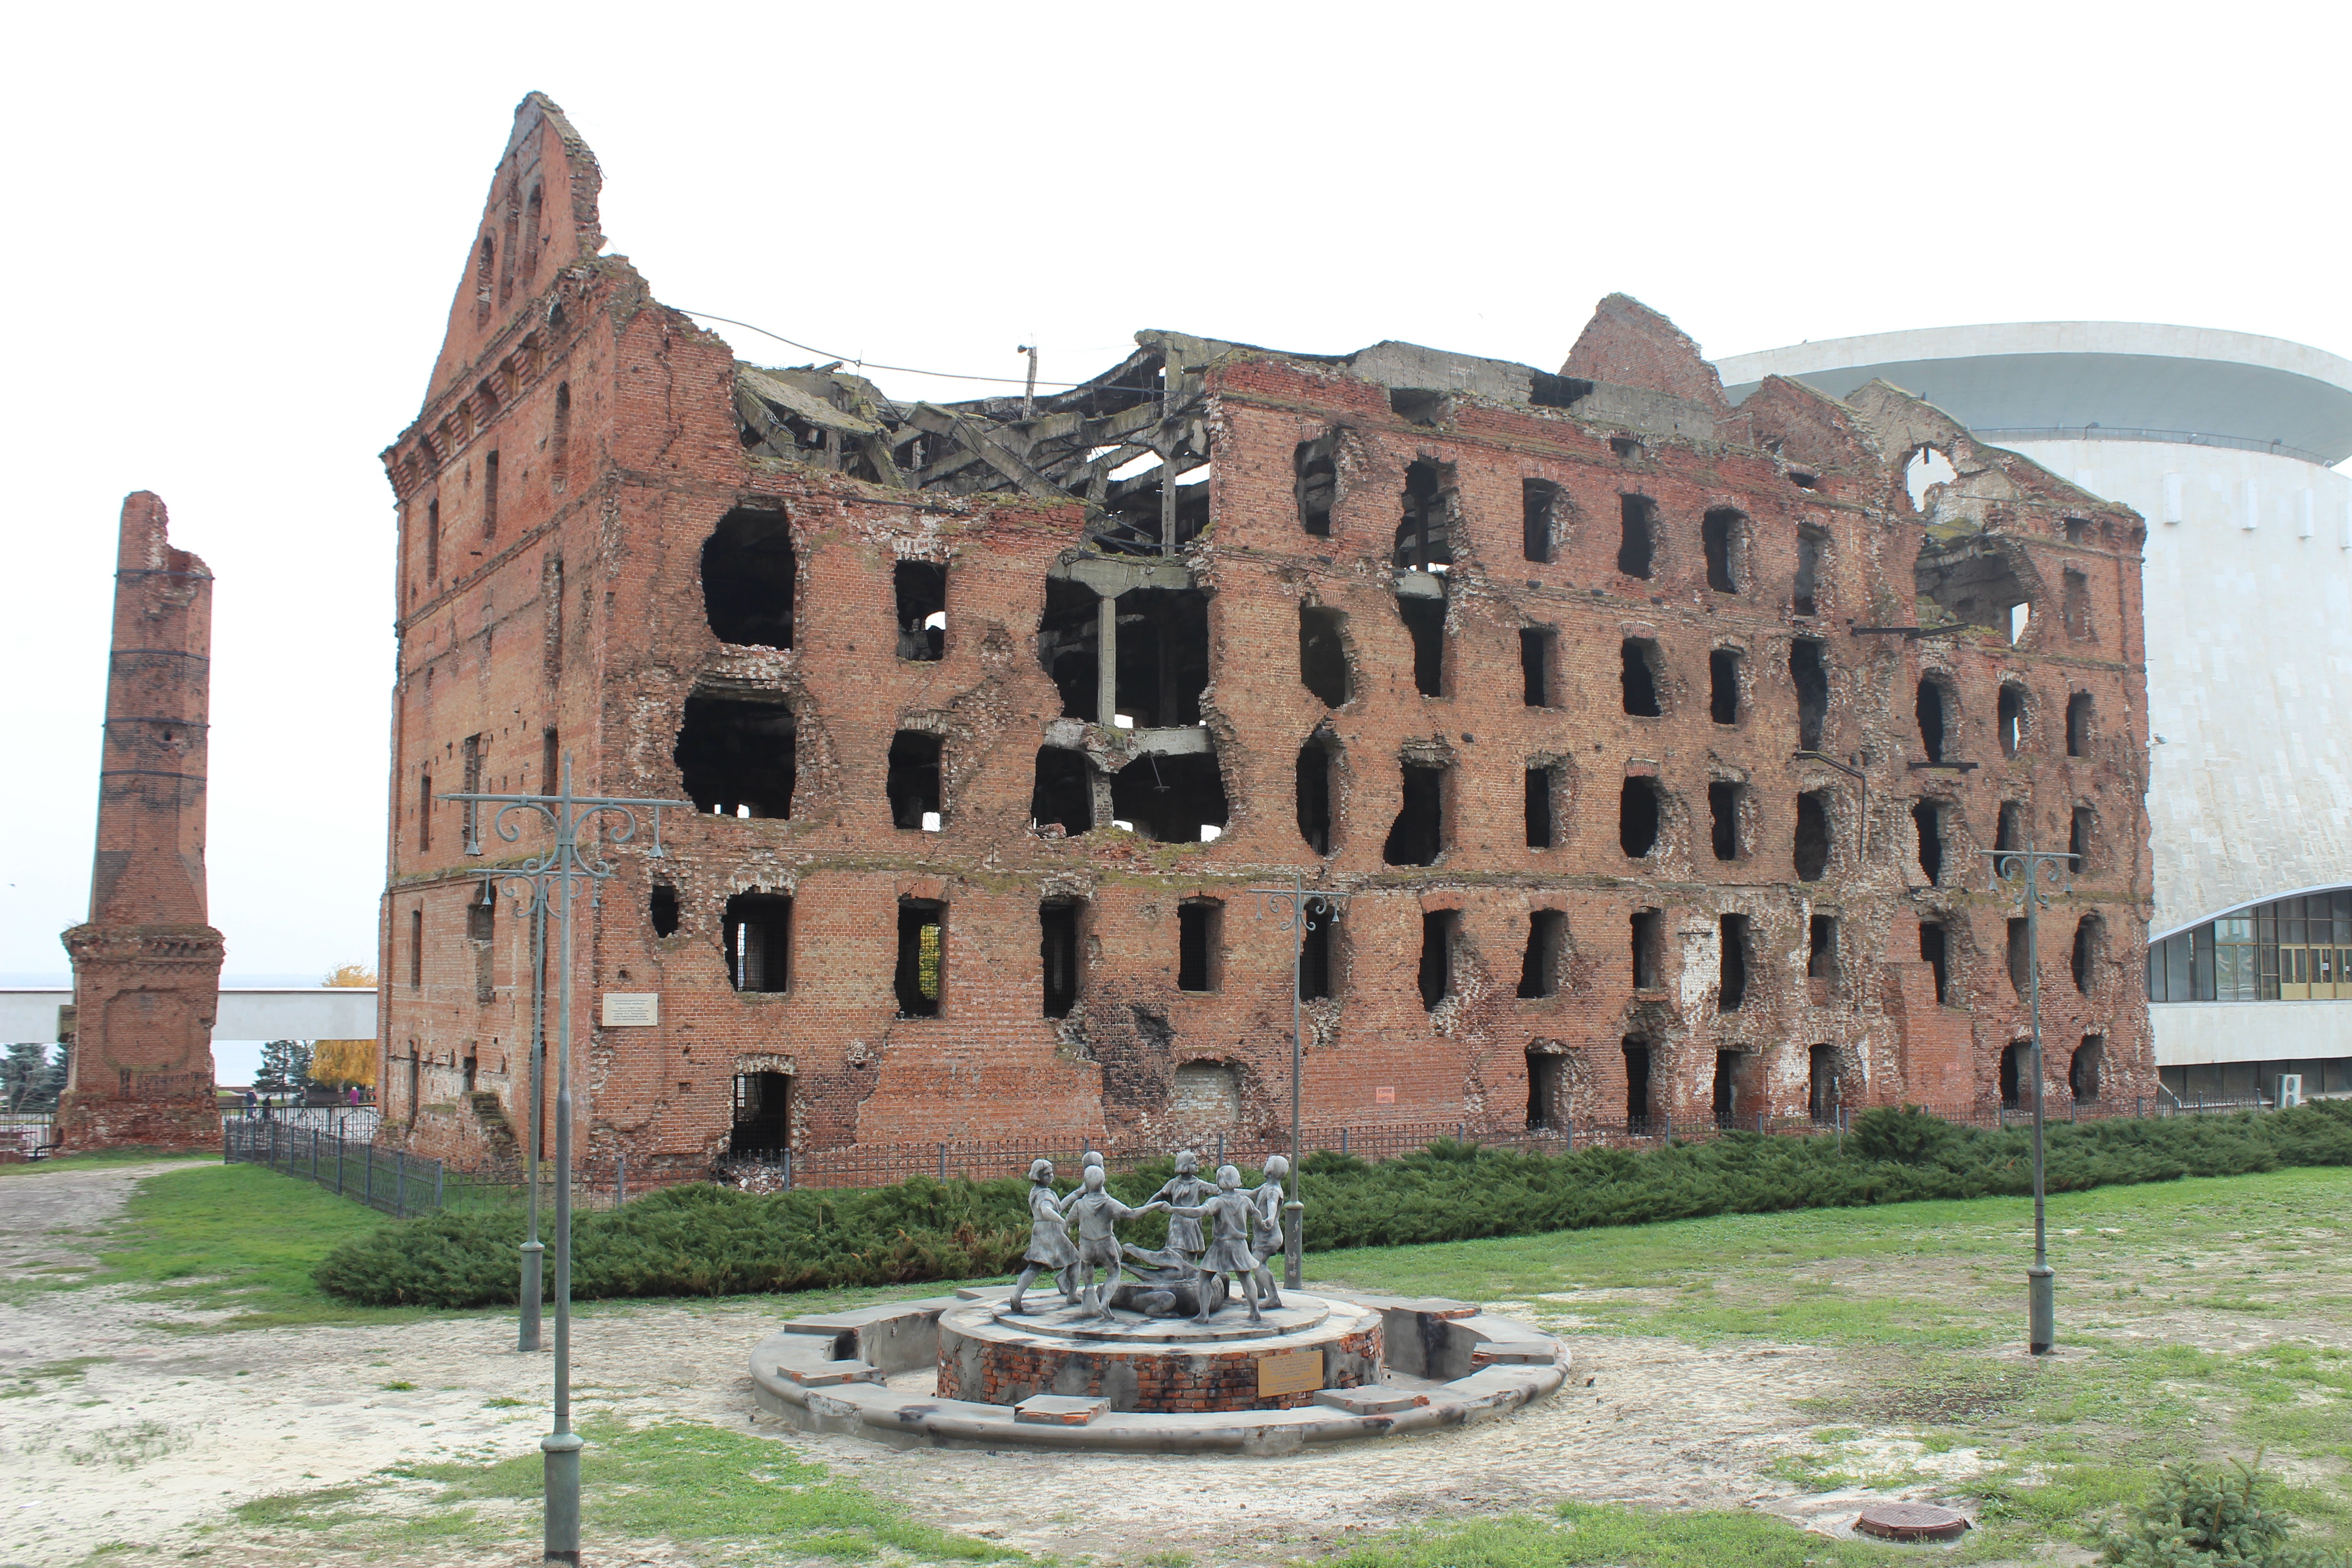
building, chateau, monument, facade, medieval architecture, mill, ruins, fountain, history, estate, the ruins of the, stately home, archaeological site, classical architecture, stalingrad metro station, volgograd, historic site, ancient history, ancient roman architecture, historic house